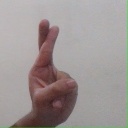
अक्षर: र